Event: Nepal Earthquake
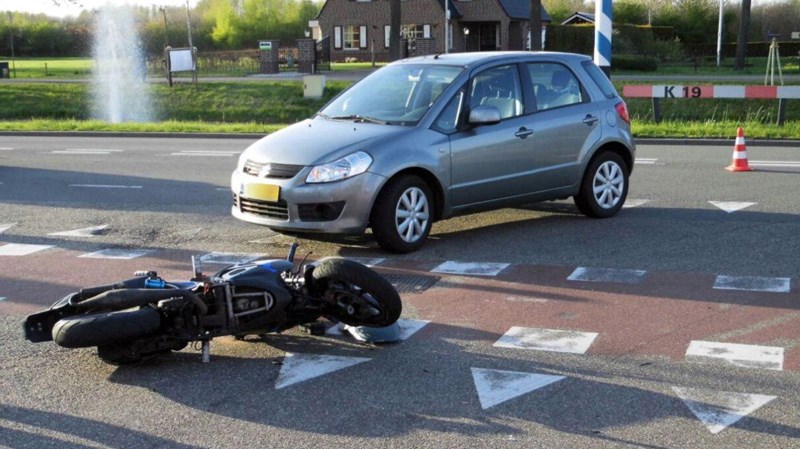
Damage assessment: no_damage